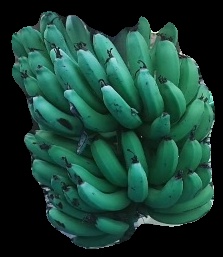
Variety: pachbale
Grade: grade3